Mike Smith (decathlete)

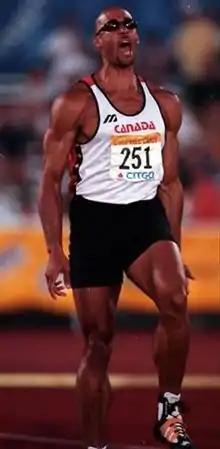
Michael Smith

Smith held the Canadian Record in the decathlon with a total of 8626 points set in Gotzis Austria in 1996. Smith's record was broken by Damian Warner, with a total of 8659 points, at the 2015 Pan American Games.